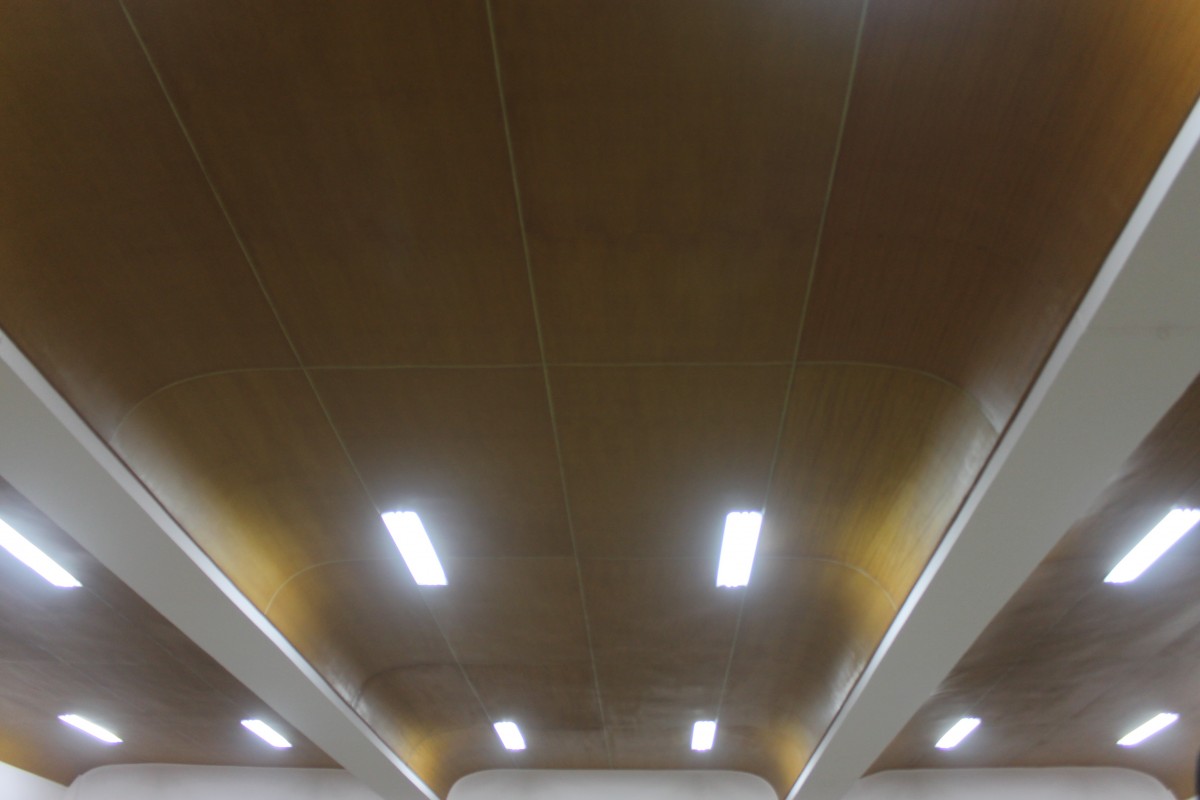
Tags: ceiling, lighting, design, symmetry, light fixture